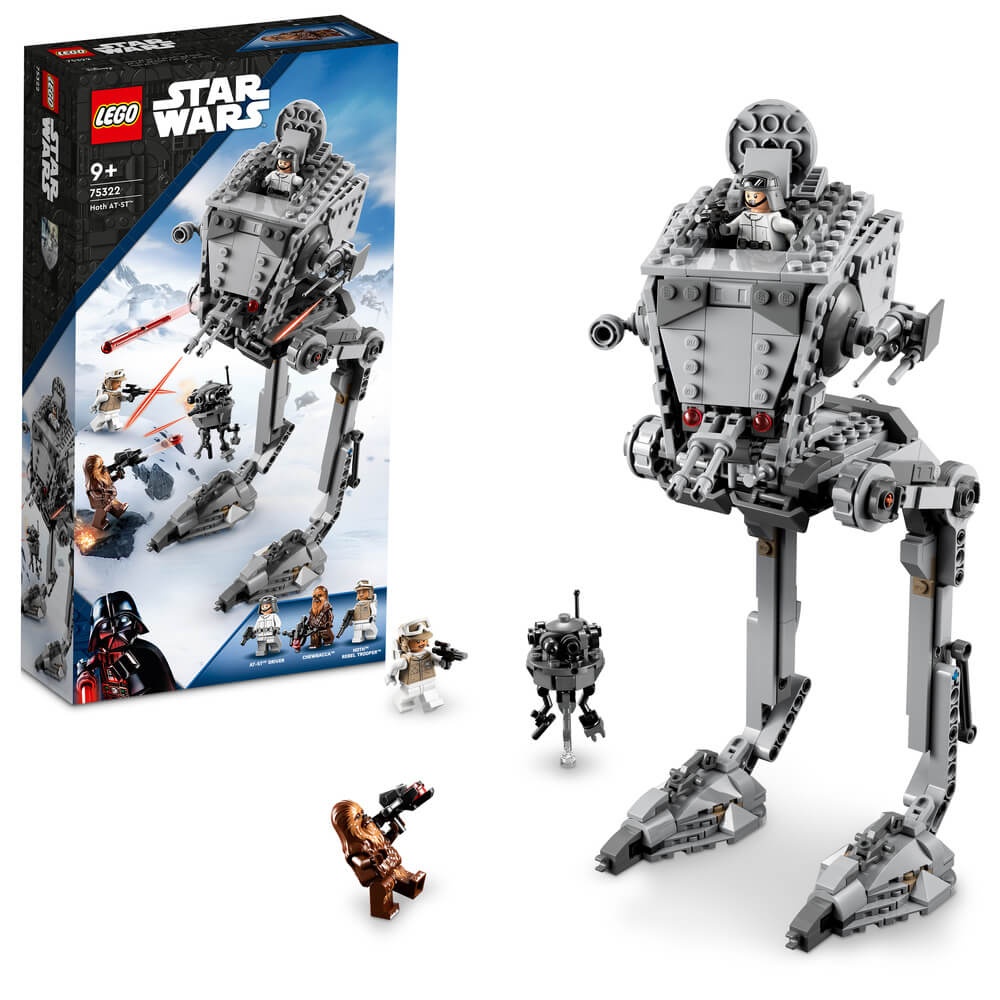
LEGO Star Wars 75322 Hoth AT-ST
The Battle of Hoth is on! Help Chewbacca and the Rebel Trooper defend against the mighty Hoth AT-ST. Dodge the AT-ST’s long legs and take cover from its spring-loaded-missiles. Disable the Imperial Probe Droid with the Rebel Trooper’s blaster gun and target the powerful AT-ST walker with Chewie’s bowcaster. Will the Imperial forces or Rebel Alliance triumph? It’s up to you! The first LEGO Star Wars buildable model of a Battle of Hoth AT-ST 3 LEGO minifigures including Chewbacca, plus an Imperial Probe Droid Features a wheel-operated rotating head, 2 spring-loaded shooters and more Premium-quality gift for trend-setting kids aged 9 and up Display the posable AT-ST walker between playtimes Intuitive digital viewing tools enhance the building experience The LEGO Star Wars range has construction sets for fans of all ages High-quality LEGO components connect simply and securely LEGO bricks and pieces comply with demanding global safety standards
Brand: Lego
Category: Toys & Games > Toys > Building Toys > Interlocking Blocks